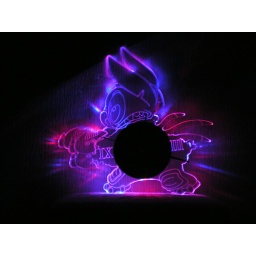
Stichy clock in violet. No sign of the &amp;quot;green&amp;quot; I had chosen. (but who cares -- I love this thing)